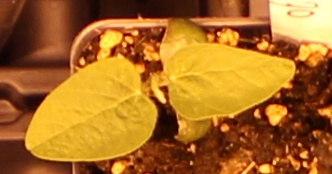
Label: Soybean